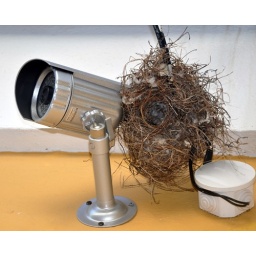
Landhuis Zeelandia birds nest in the roof